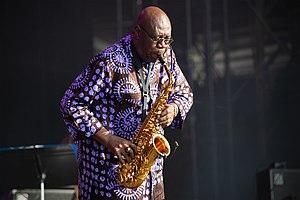
Concert de Manu Dibango au festival Les Escales, Saint-Nazaire, juillet 2019.
Les Escales est un festival de musique world, pop, rock, electro se déroulant fin juillet sur le port de Saint-Nazaire en France organisé par l'association Les Escales.